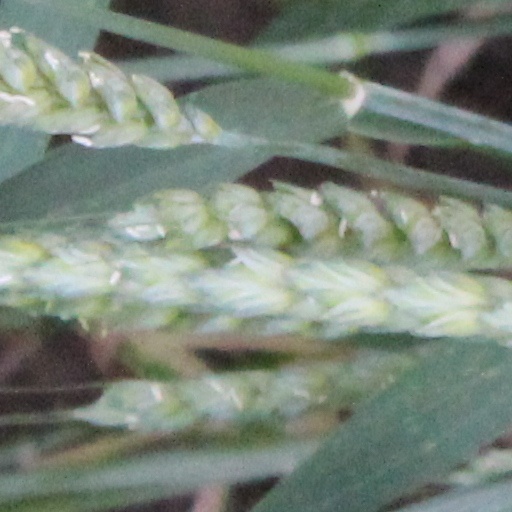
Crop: wheat